Yase Dōji

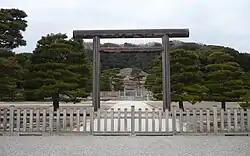
Momoyama Fushimi tomb of Emperor Meiji

After the funeral ceremony of Emperor Taisho, the coffin was transferred to the Sōkaren, at the ceremony hall late at night, on February 7, 1927. They went under the east gate of Shinjuku Gyoen to the Shinjuku Gyoen Special Station. There were eight coaches, the coffin was inside the fourth coach and Yase people rode in the last coach. The special train reached Asakawa Station, now Takao Station (Tokyo) at 1:35 am, the next day. The Sōkaren arrived at 2:45 am, carried by 105 Yase people. They were given 10,967 yen and 2875 yen or 2950 yen as a special bonus.